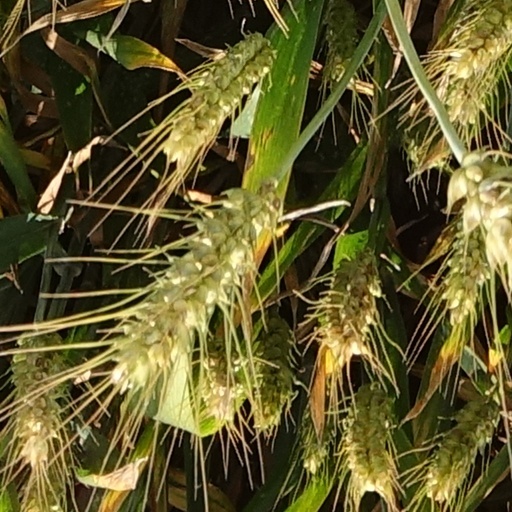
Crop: wheat